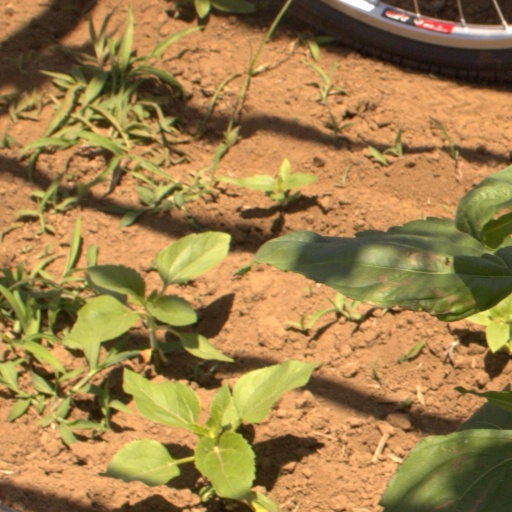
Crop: Jerusalem artichoke